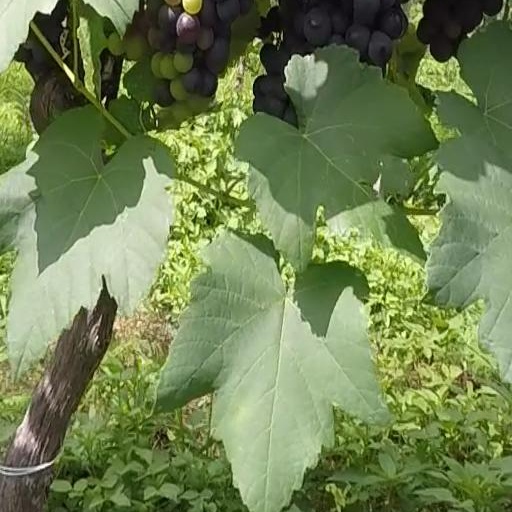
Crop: grape